Asphalt concrete

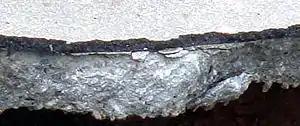
As shown in this cross-section, many older roadways are smoothed by applying a thin layer of asphalt concrete to the existing Portland cement concrete, creating a composite pavement.

Natural asphalt (Ancient Greek: ἄσφαλτος ("ásphaltos")) has been known of and used since antiquity, in Mesopotamia, Phoenicia, Egypt, Babylon, Greece, Carthage, and Rome, to waterproof temple baths, reservoirs, aqueducts, tunnels, and moats, as a masonry mortar, to cork vessels, and surface roads.